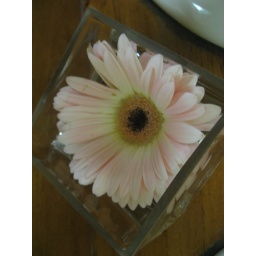
Cruise flower in bathroom